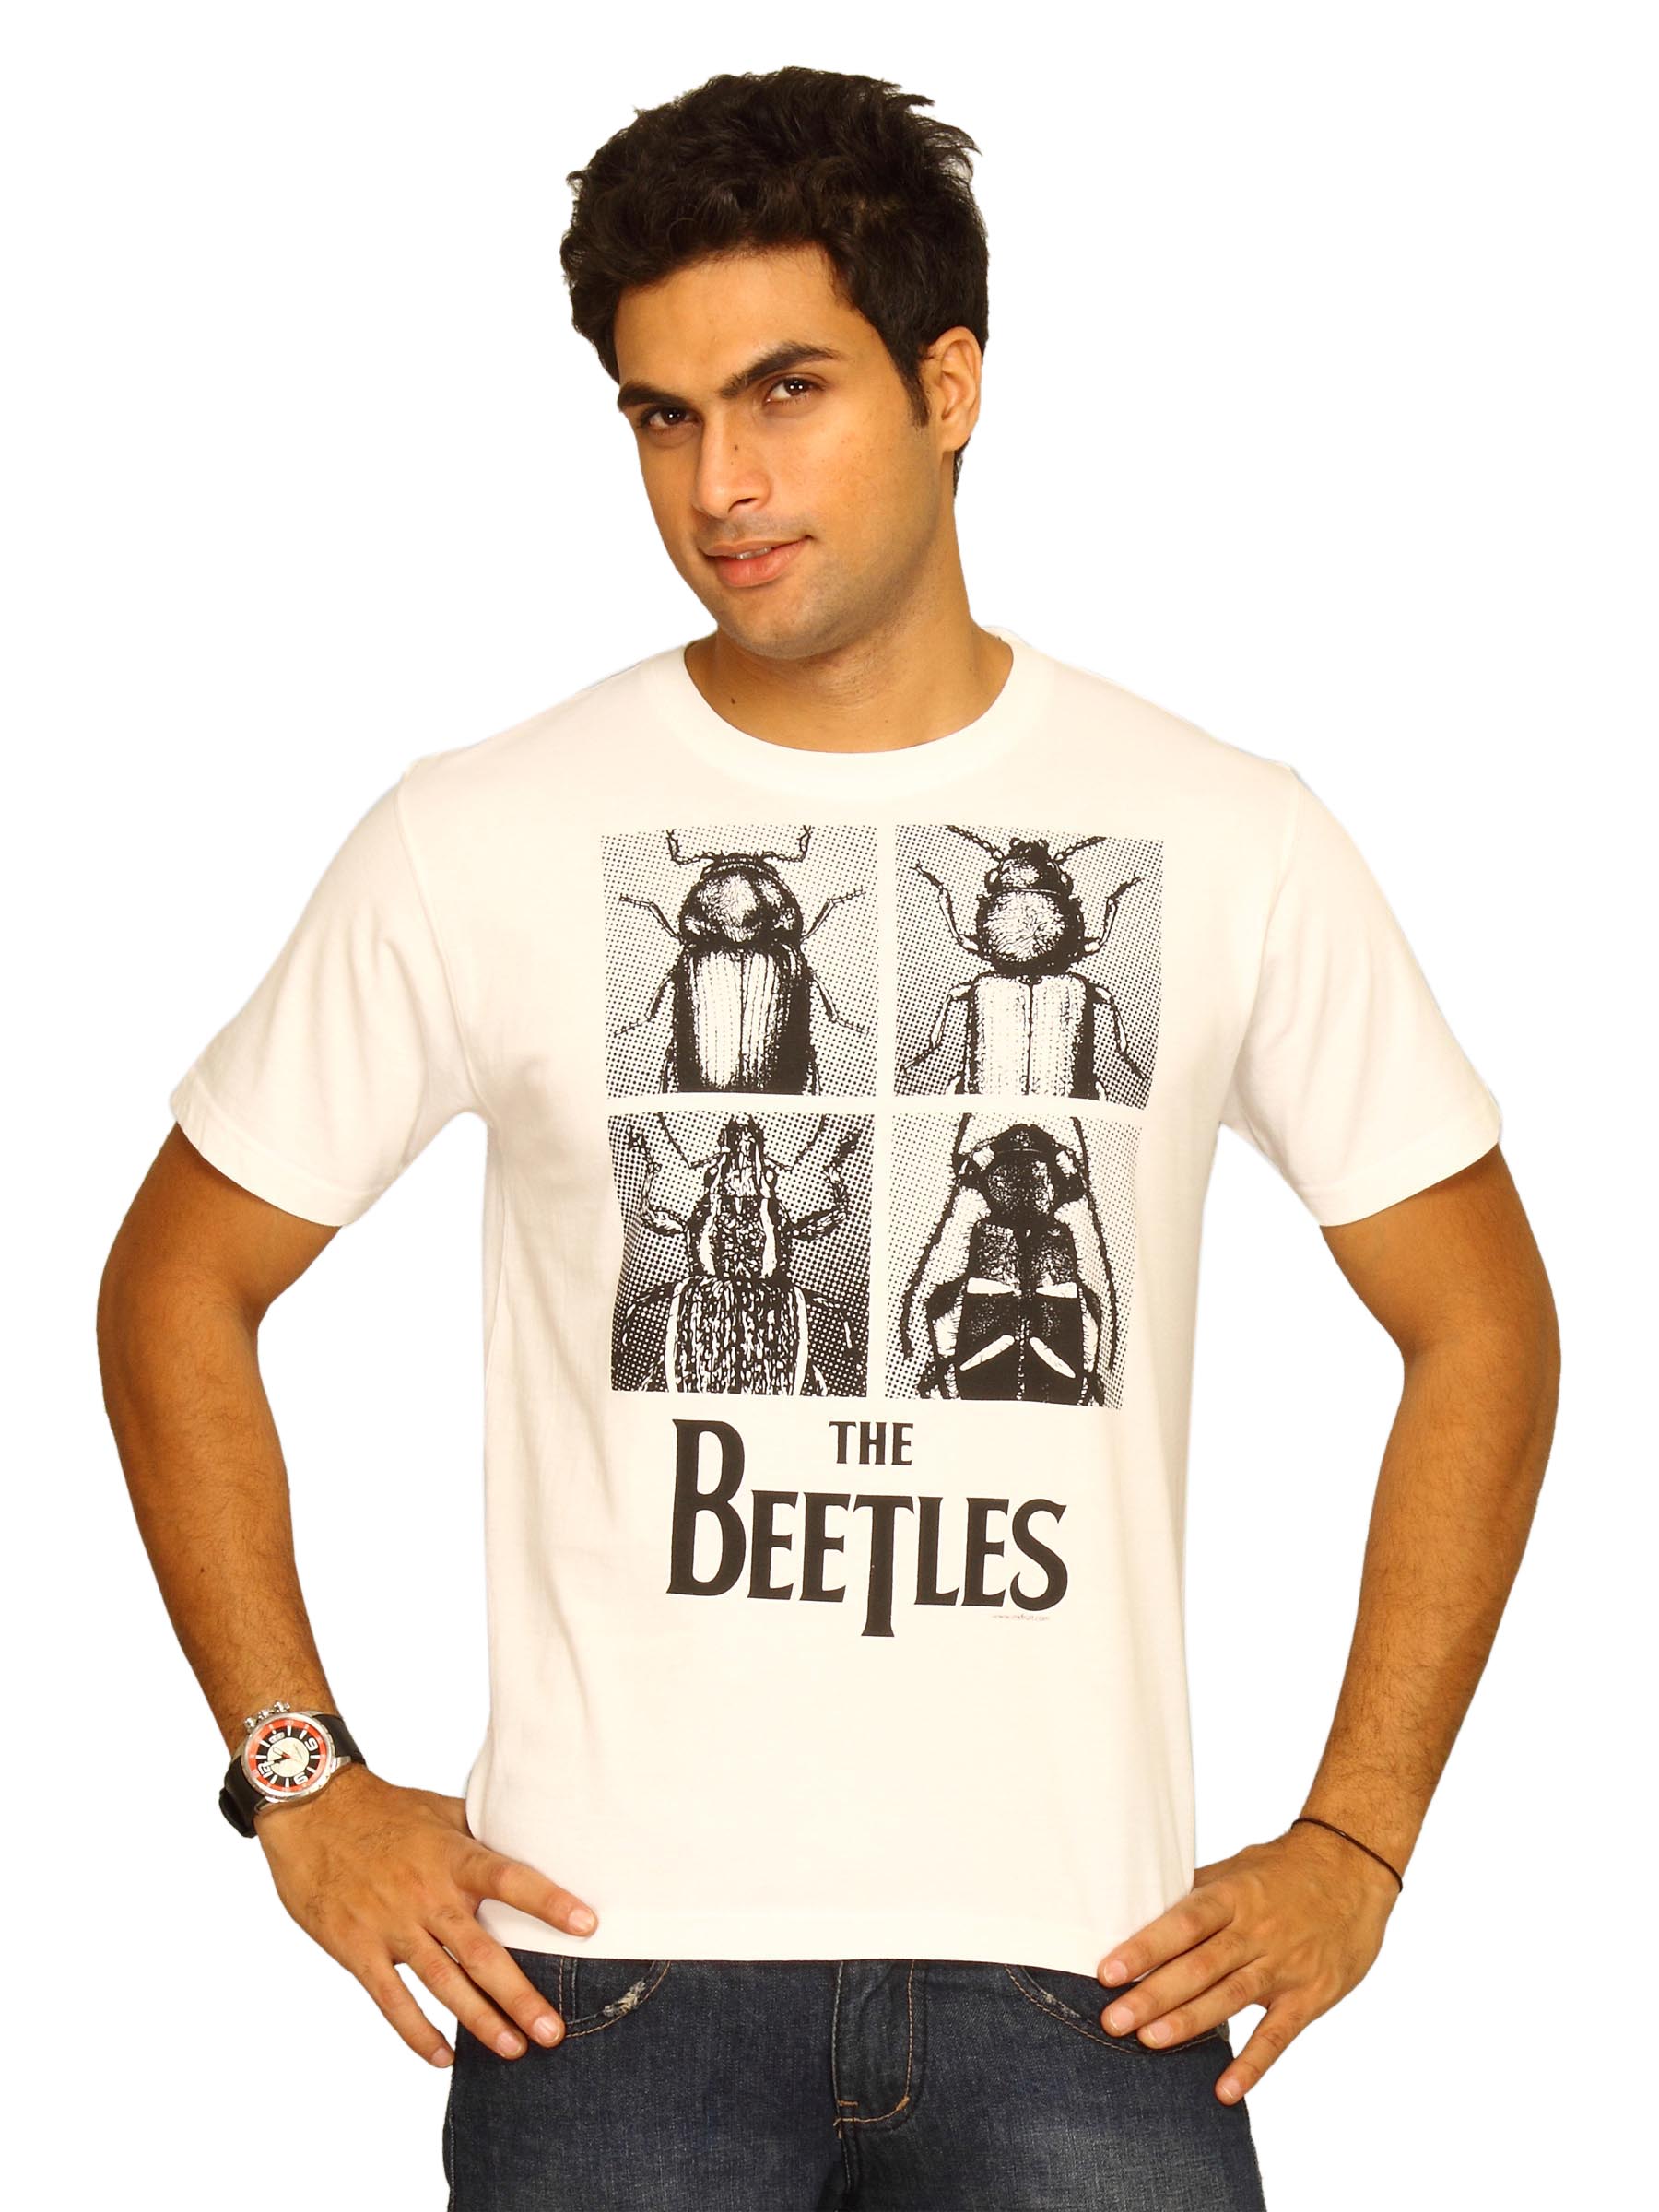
Inkfruit Men's The Beetles White T-shirt
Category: Apparel / Topwear / Tshirts
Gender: Men
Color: White
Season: Summer 2011
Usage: Casual